Convoy PQ 16

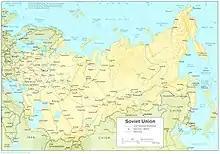

The "Luftwaffe Sea Rescue Service" along with the , the Norwegian Society for Sea Rescue (RS) and ships on passage, recovered aircrew and shipwrecked sailors. The service comprised at Stavanger covering Stavanger, Bergen and Trondheim and at Kirkenes for Tromsø, Billefjord and Kirkenes. Co-operation was as important in rescues as it was in anti-shipping operations if people were to be saved before they succumbed to the climate and severe weather. The sea rescue aircraft comprised Heinkel He 59 floatplanes, Dornier Do 18 and Dornier Do 24 seaplanes.